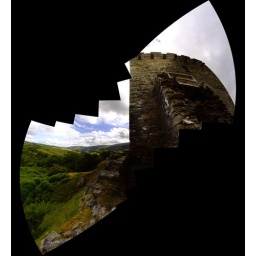
Dolwyddelan lies down below the hill on which the castle sits.